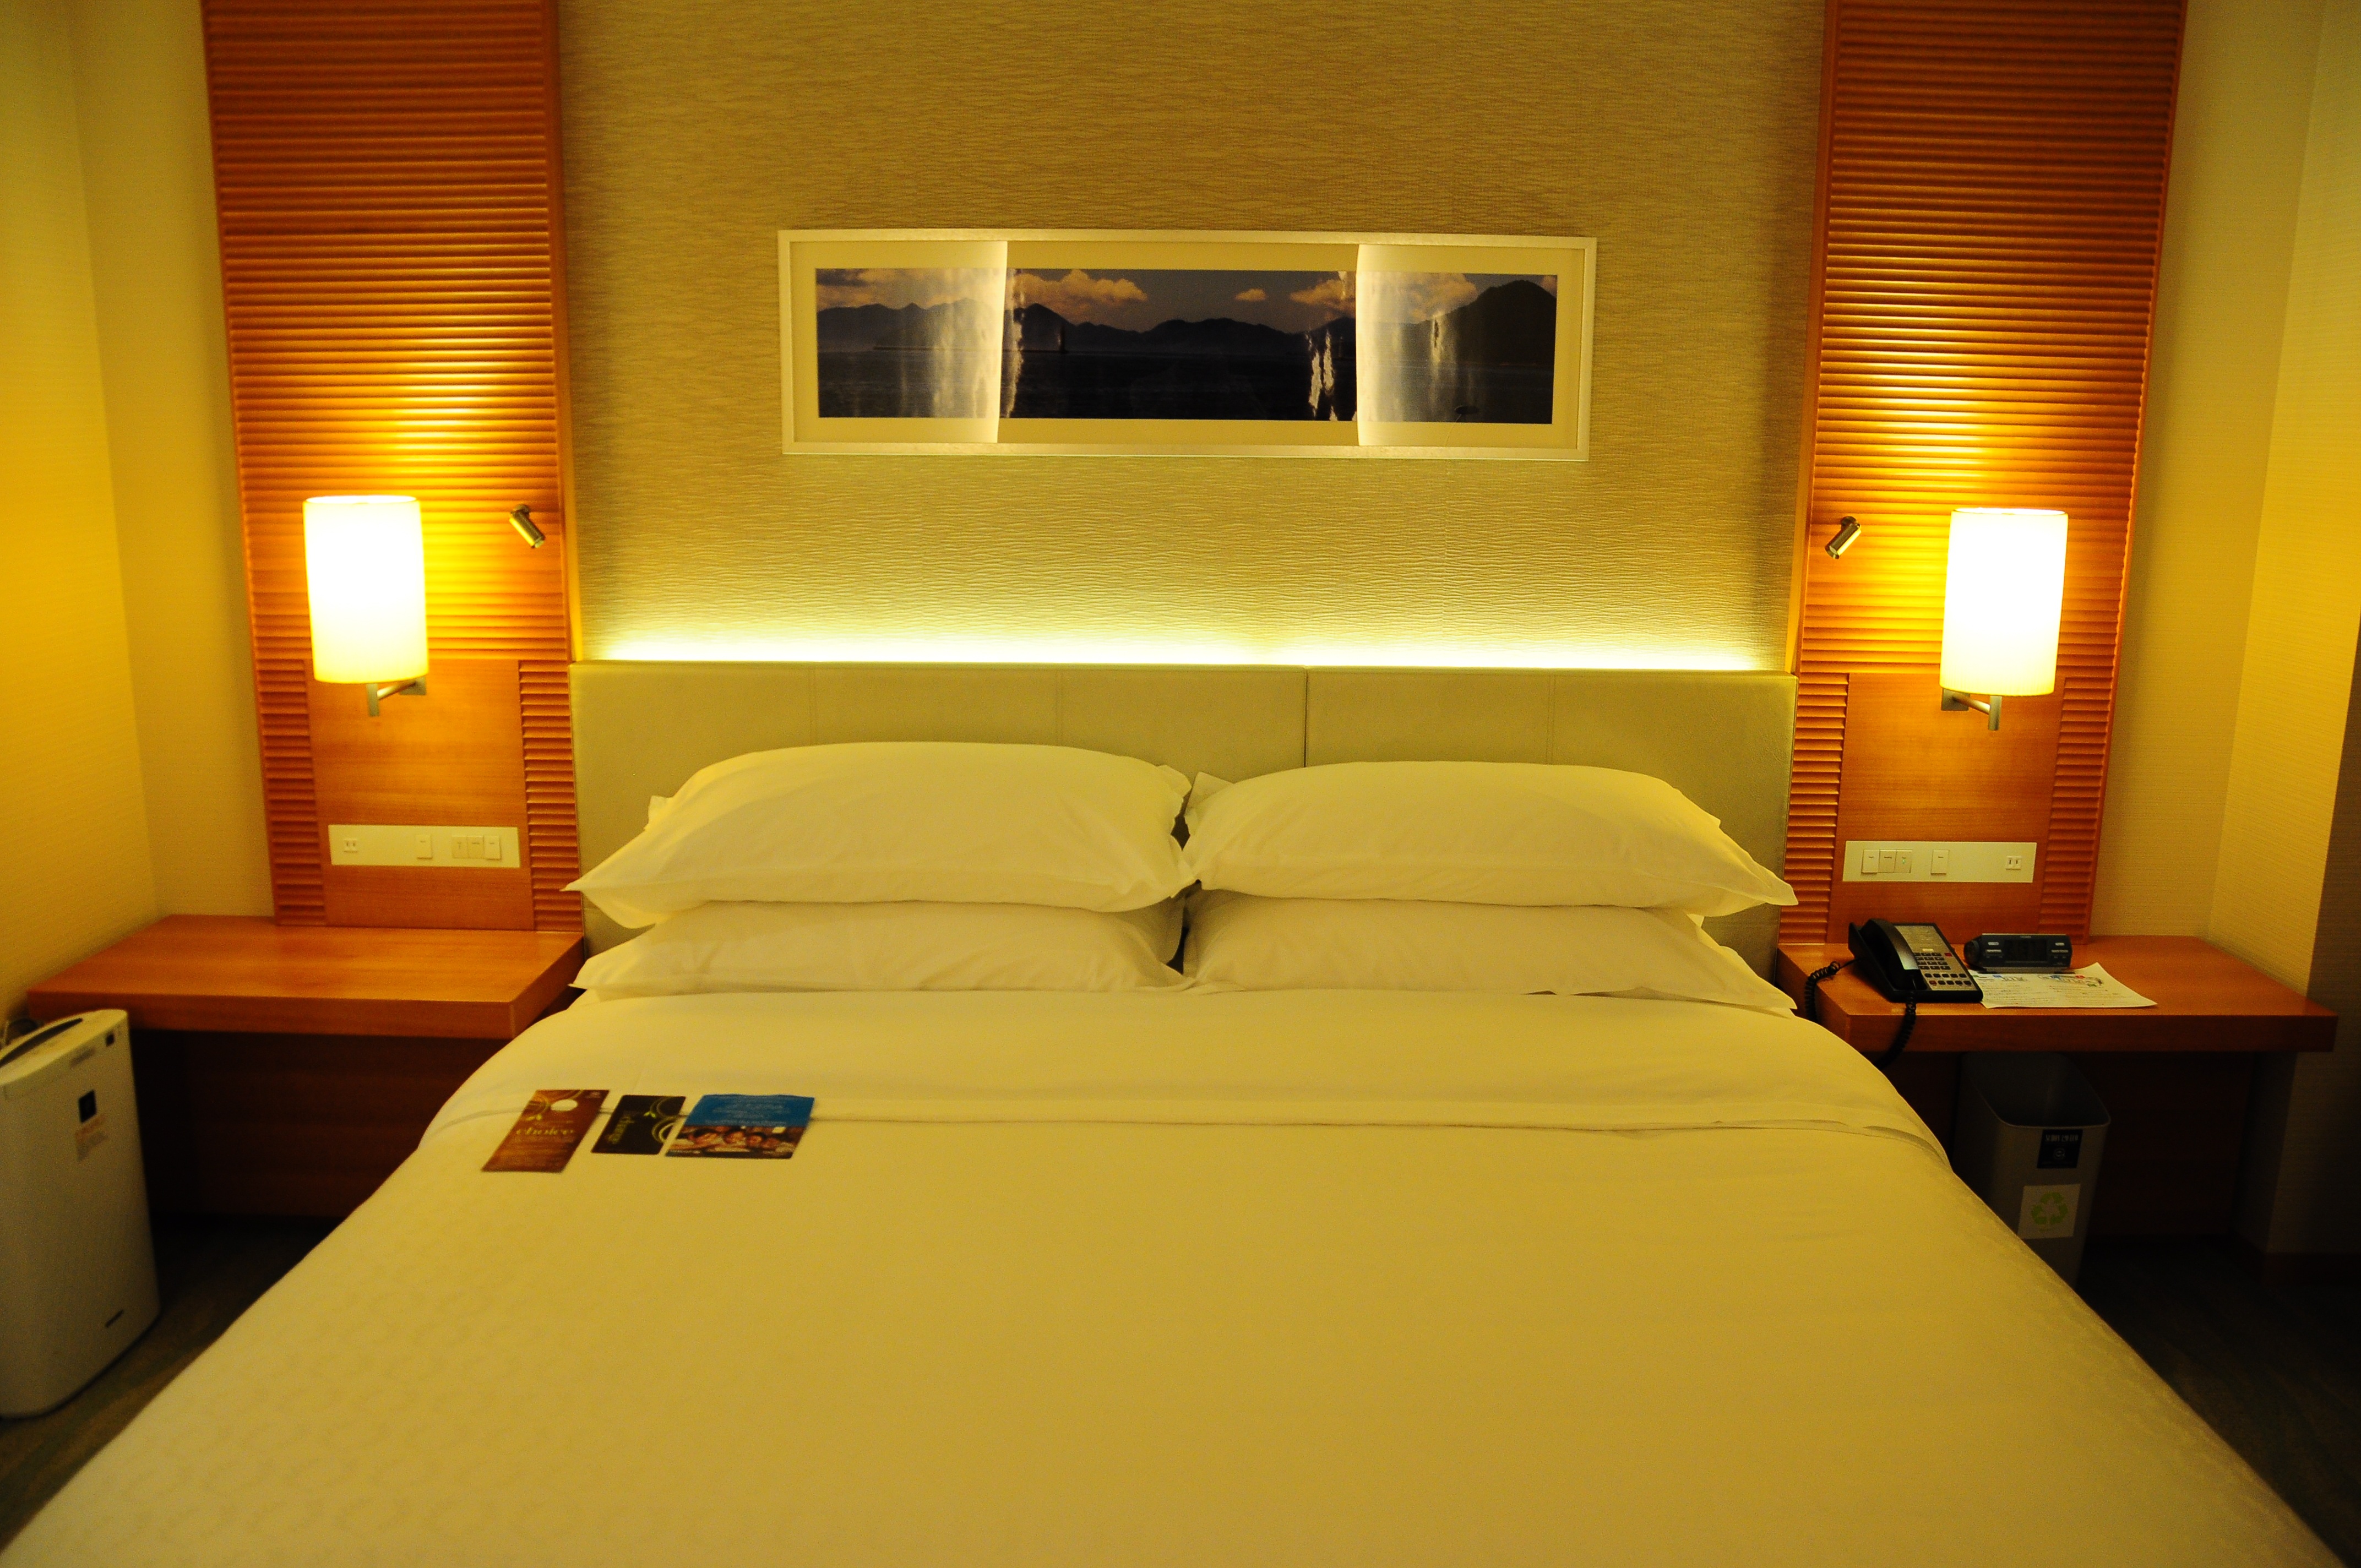
building, cottage, property, furniture, room, bedroom, apartment, interior design, hotel, bed, hiroshima, suite